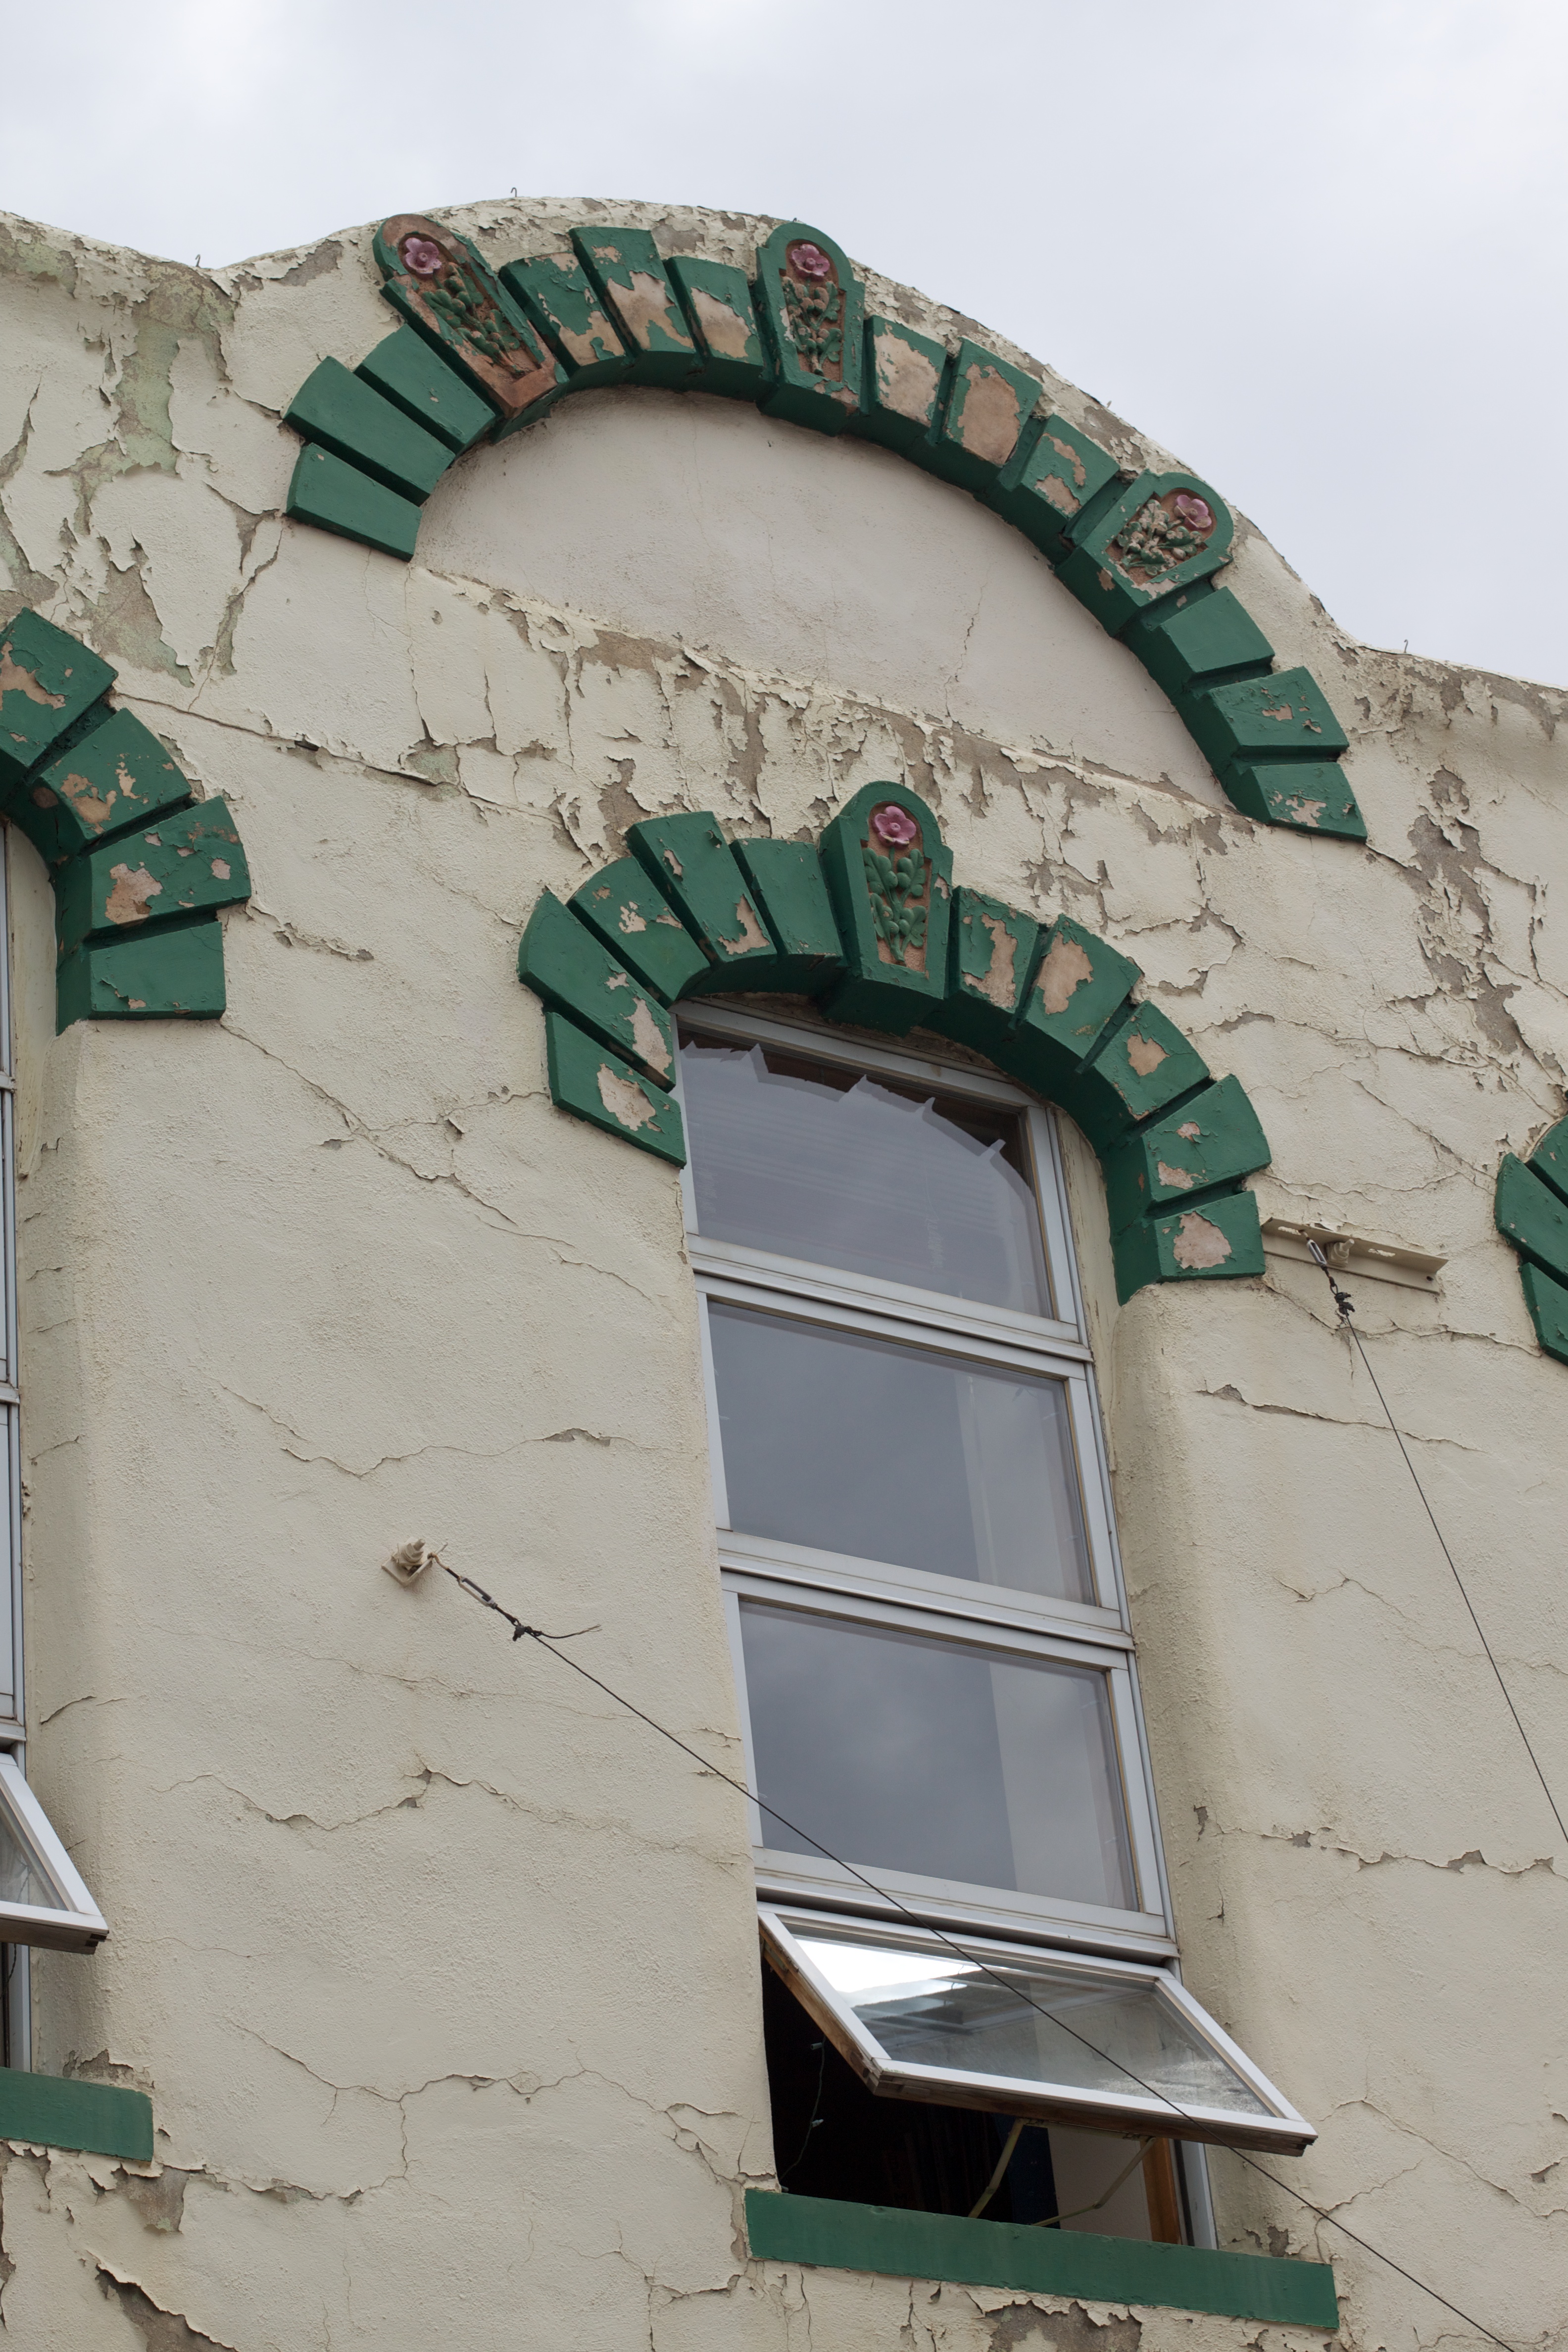
architecture, window, wall, arch, green, tower, color, facade, blue, art, odyssey, wyoming